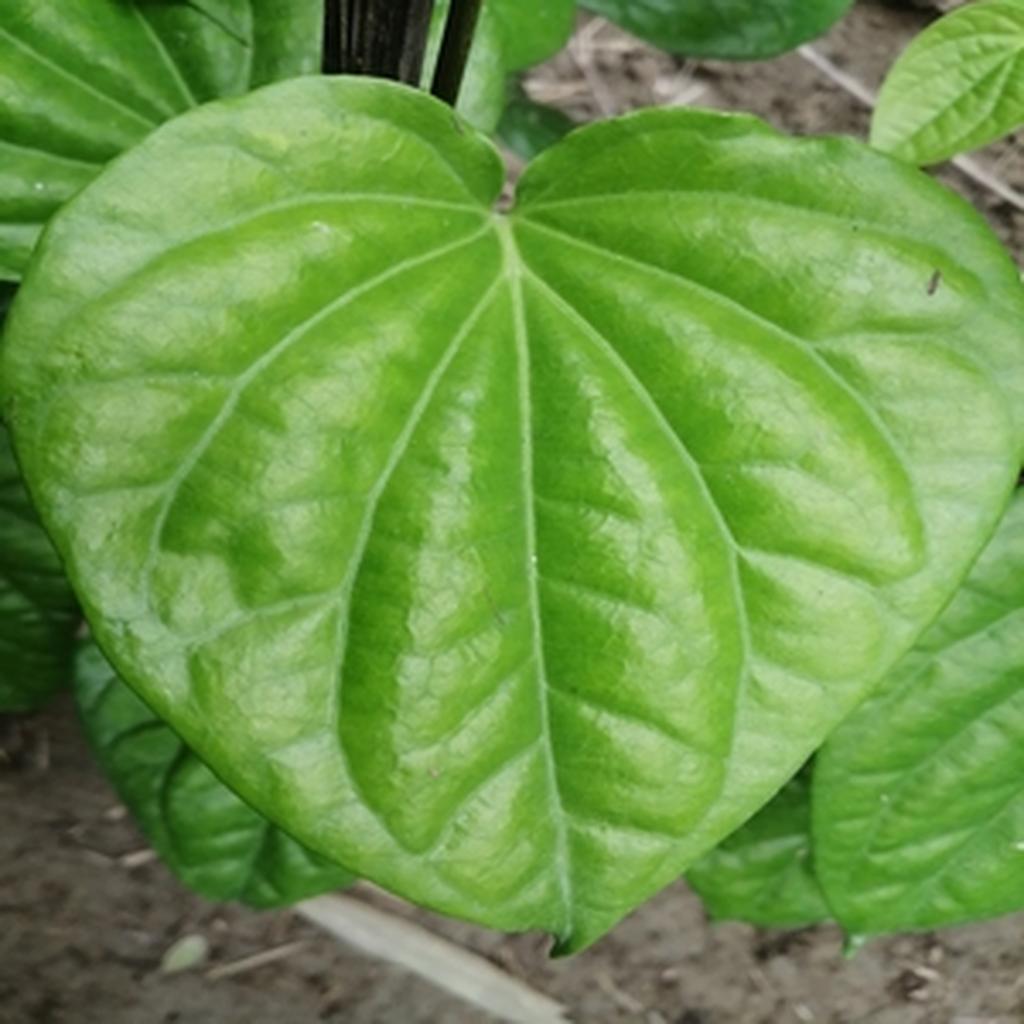
Label: Healthy_Leaf